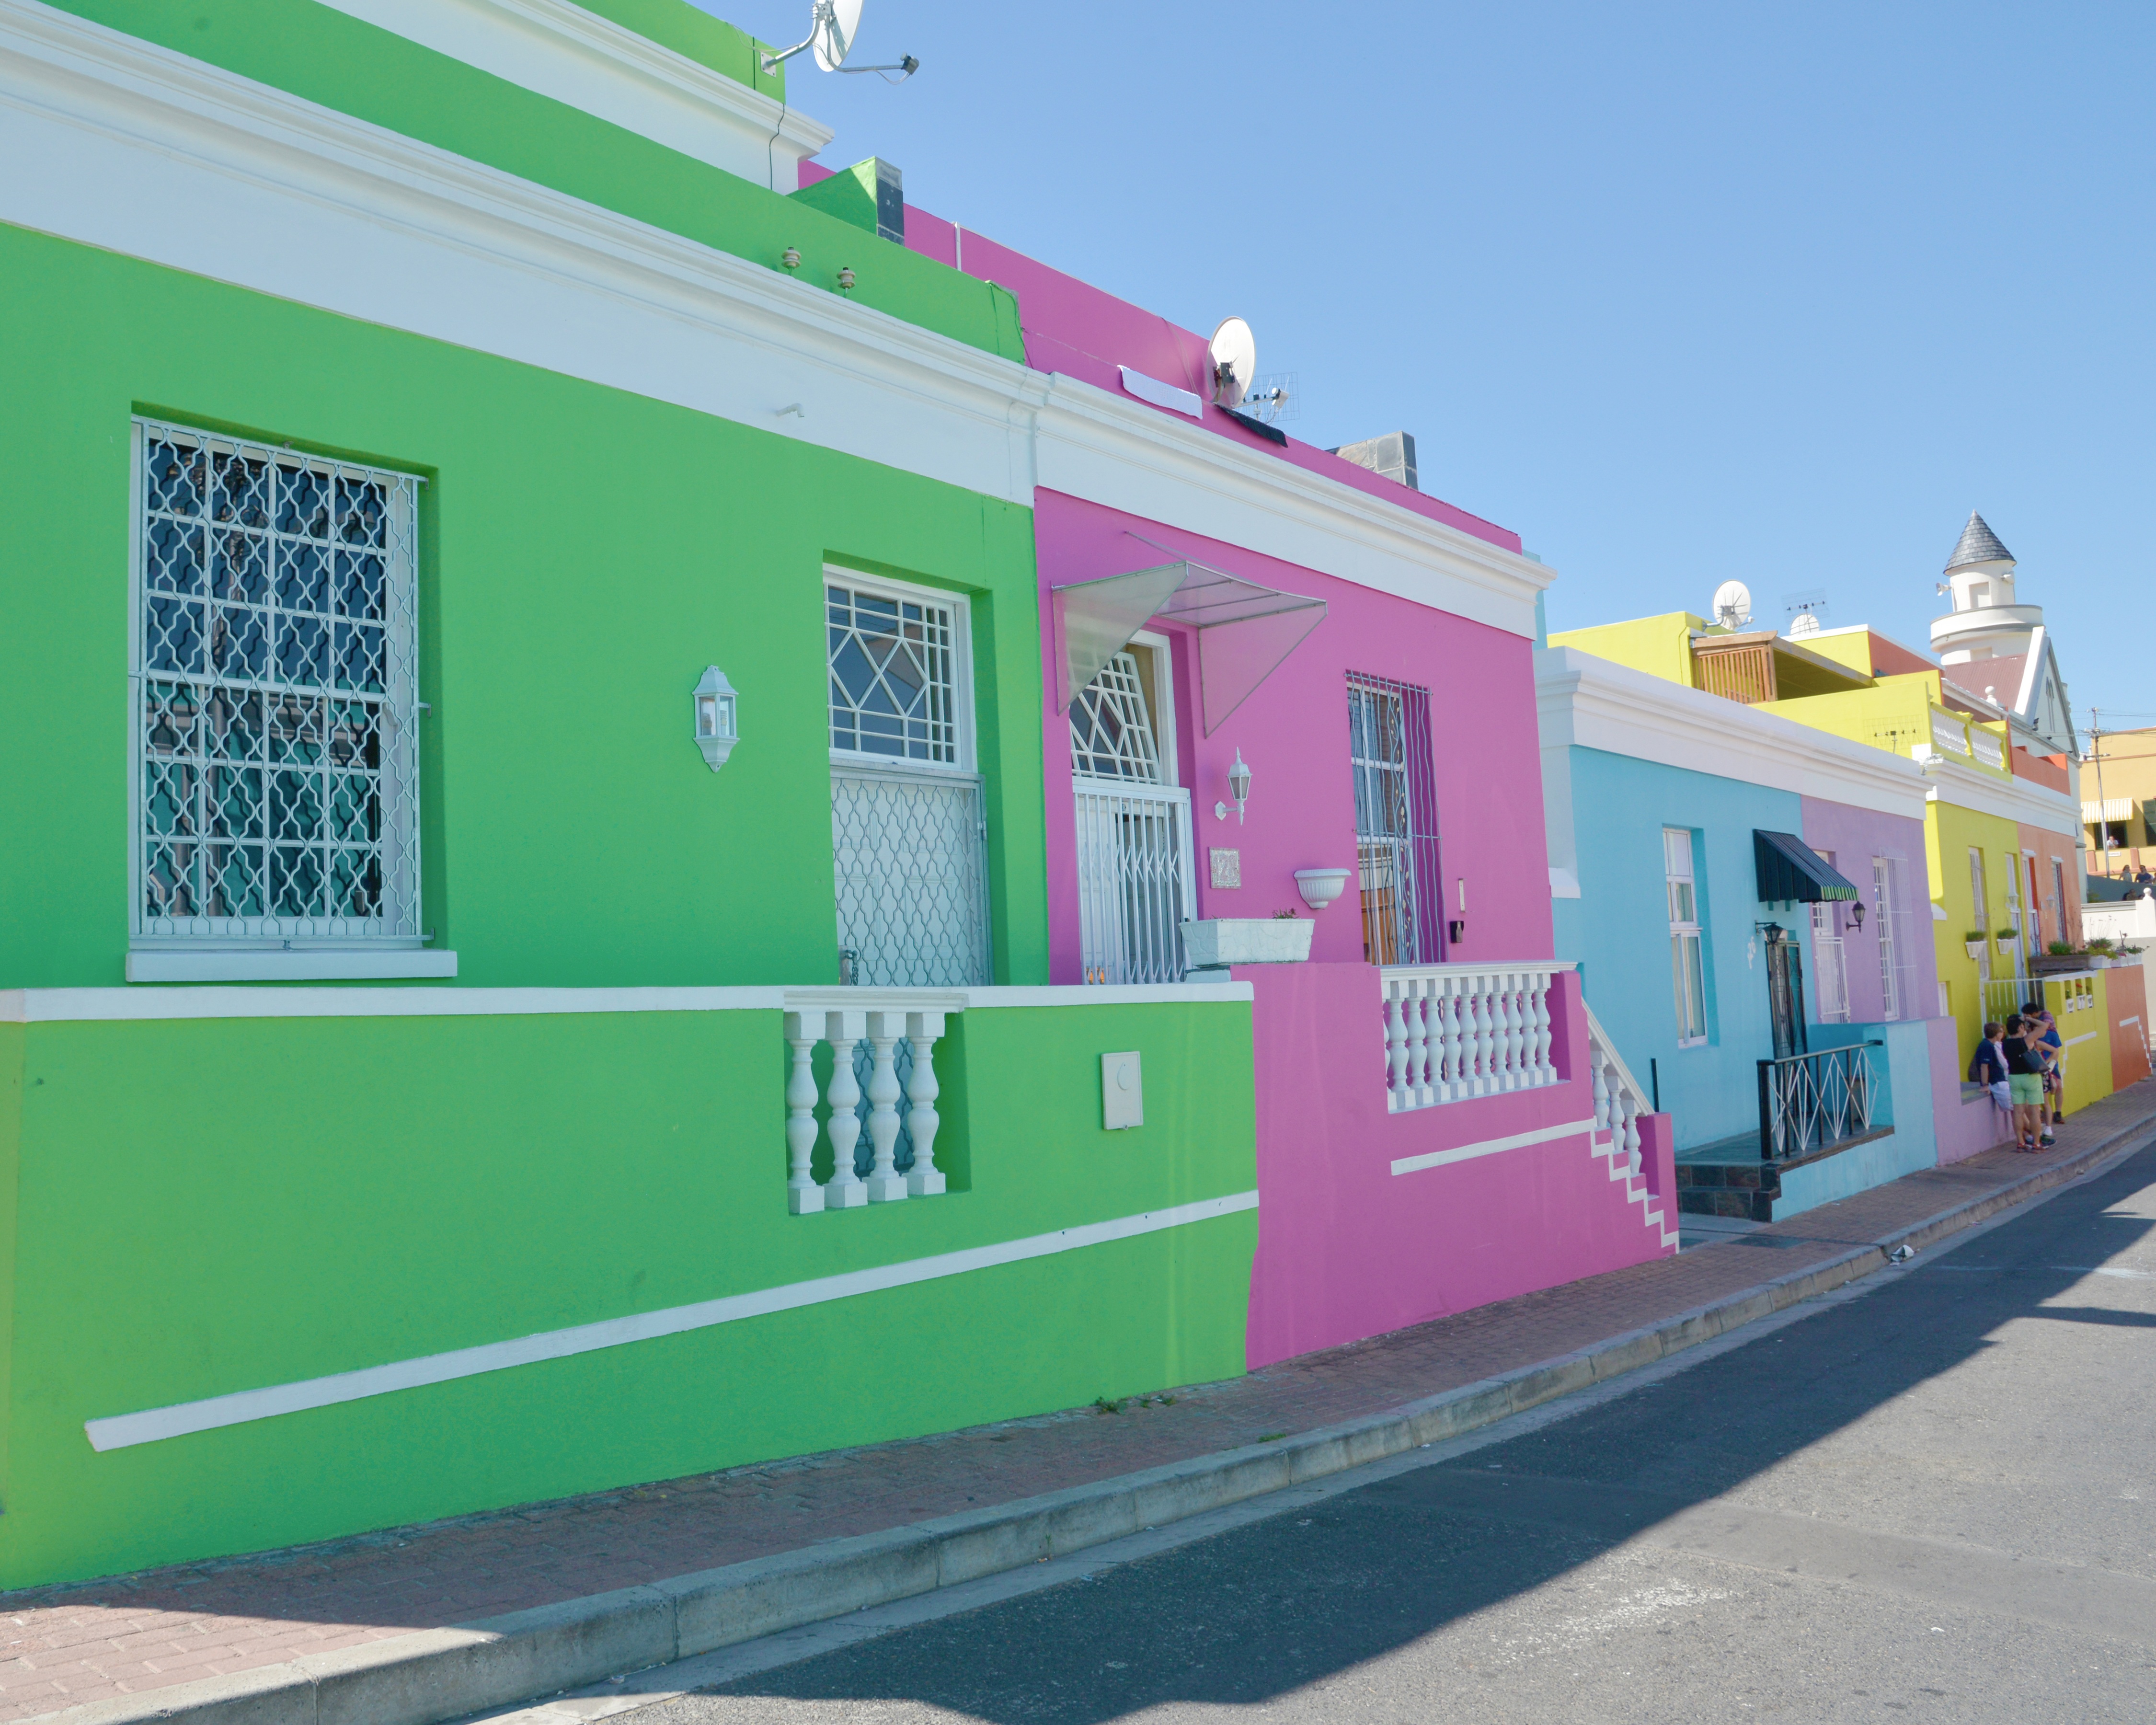
vehicle, facade, table mountain, cape town, bo kaaps